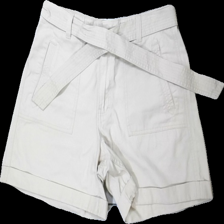
View: front
Type: Shorts
Category: Ladies
Brand: Kappahl
Colors: Beige
Material: 100% cotton
Cut: Regular
Size: 42
Season: All
Damage location: top center
Damage 2 location: middle center
Damage 3 location: top right
Price range: 50-100
Recommended usage: Reuse